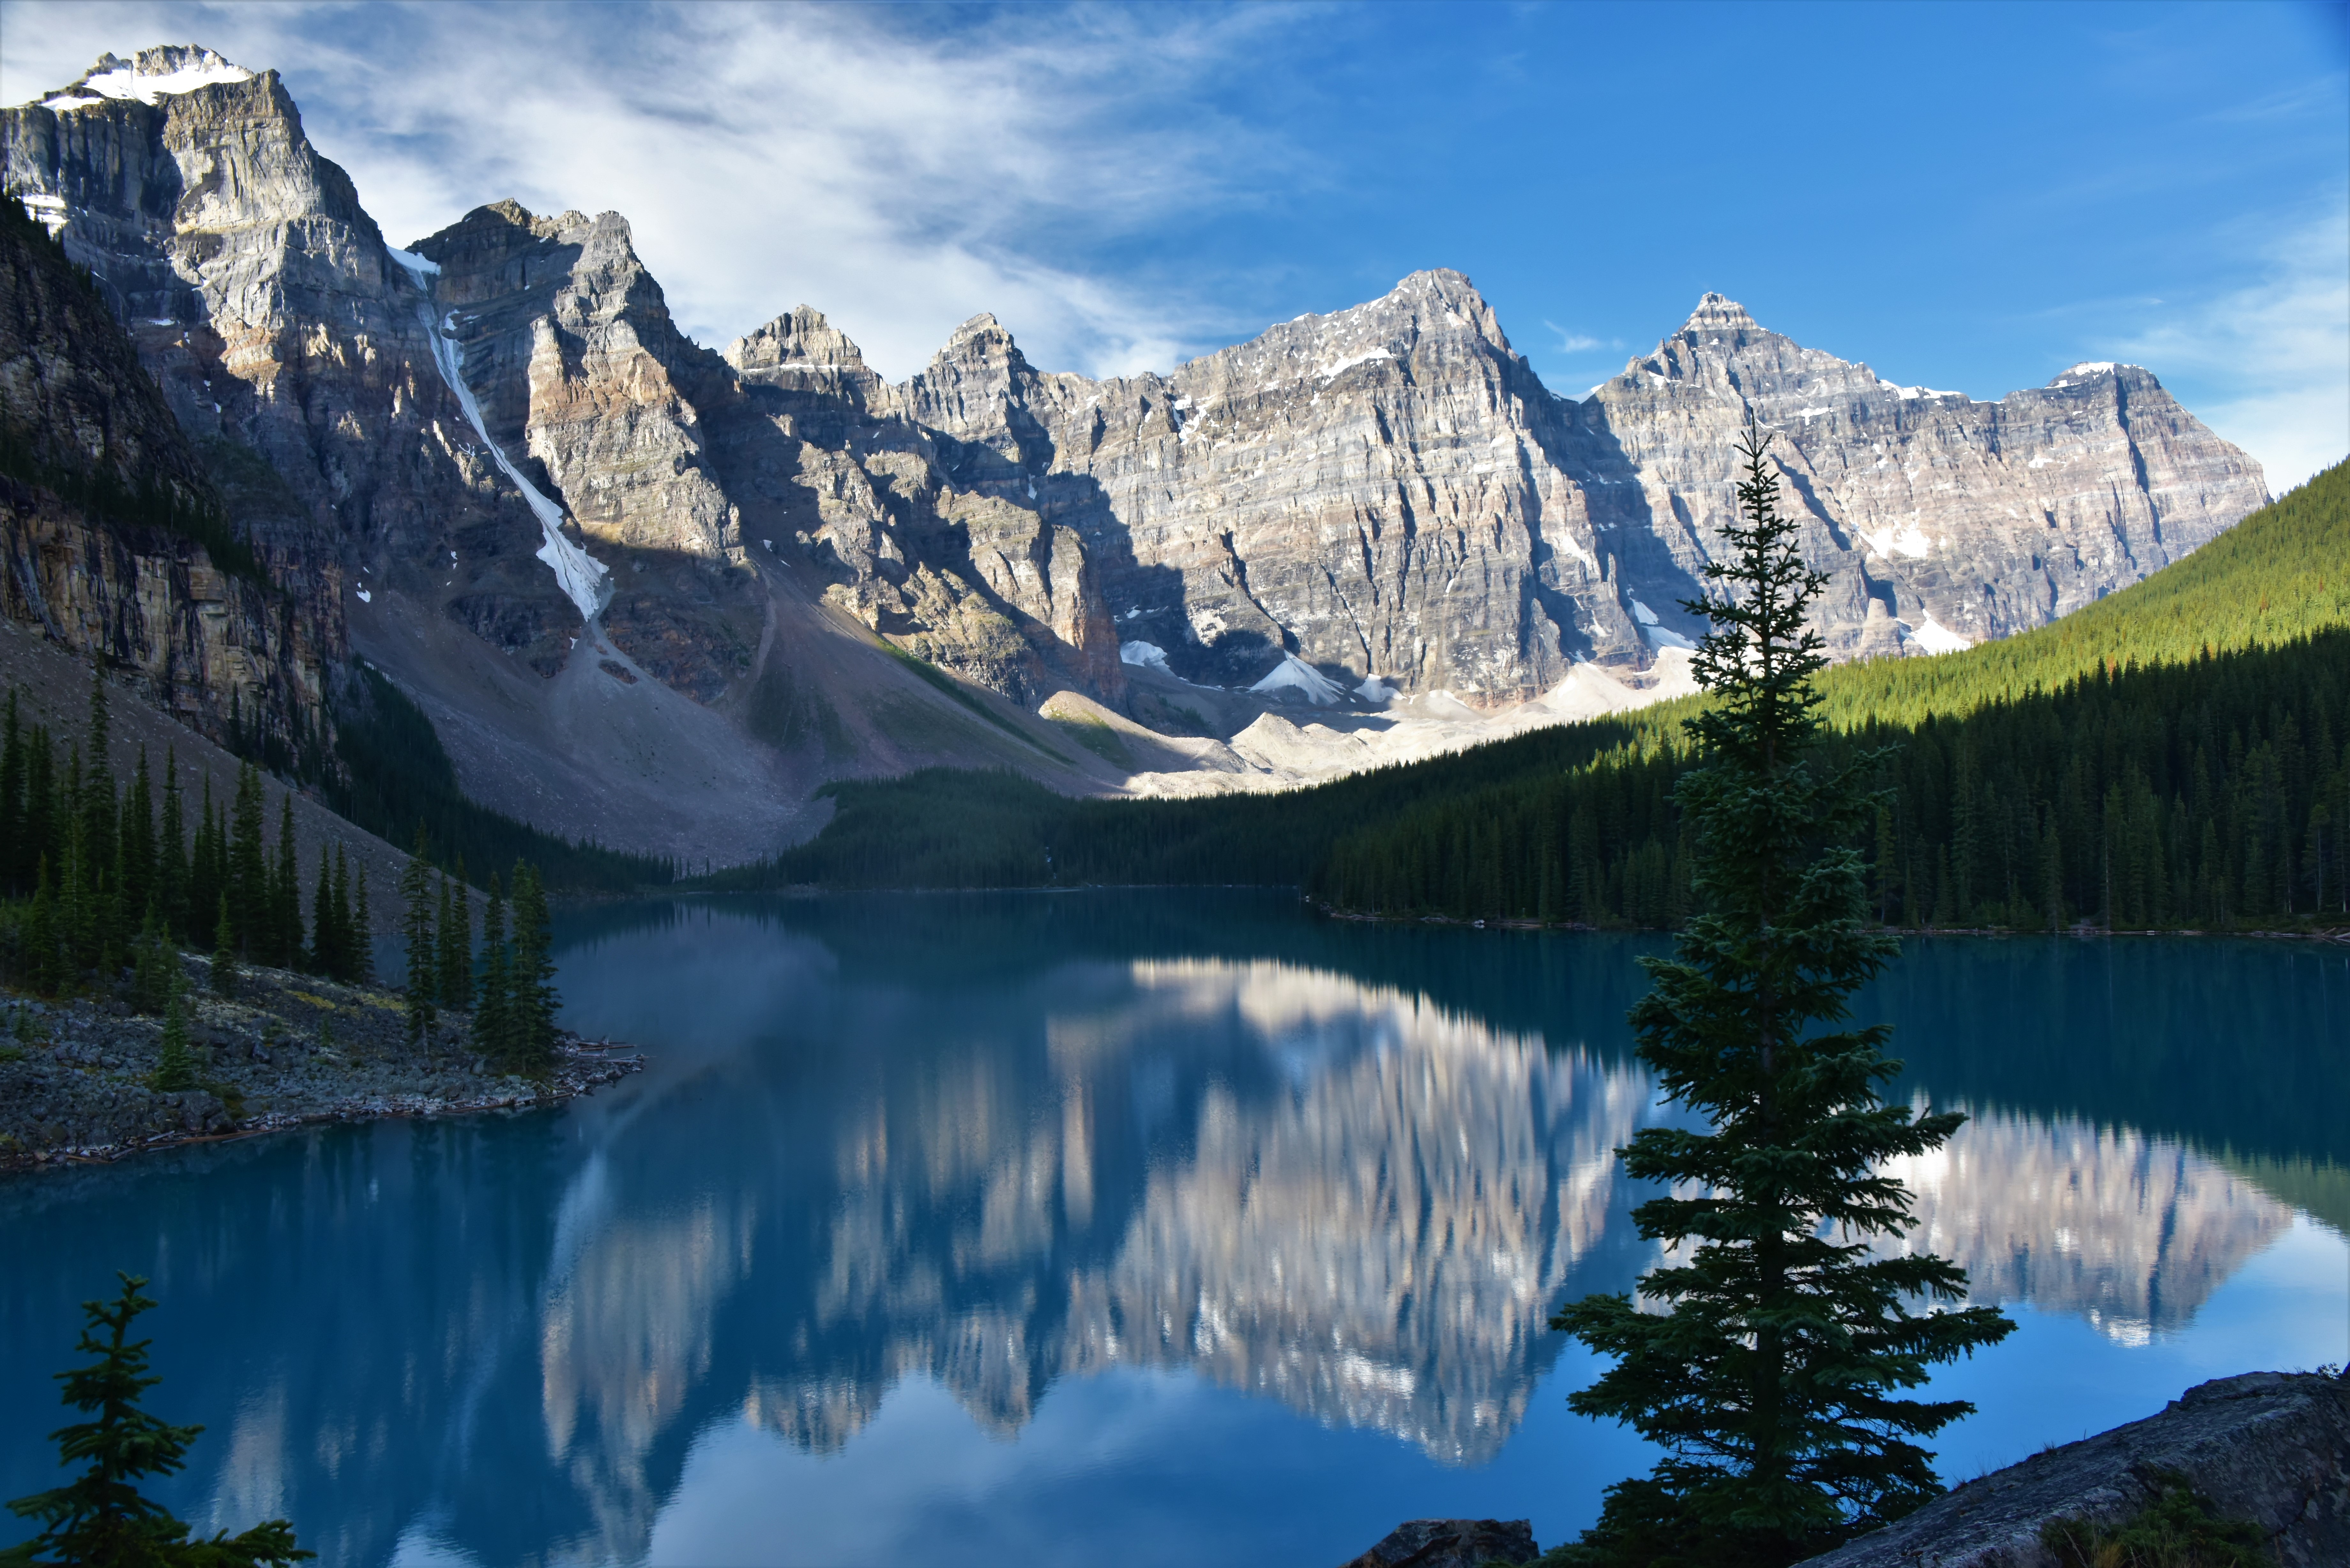
landscape, nature, wilderness, mountain, sky, lake, mountain range, reflection, park, fjord, national park, mountains, alps, canada, loch, natural beauty, crater lake, the scenery, tarn, mountainous landforms, glacial landform